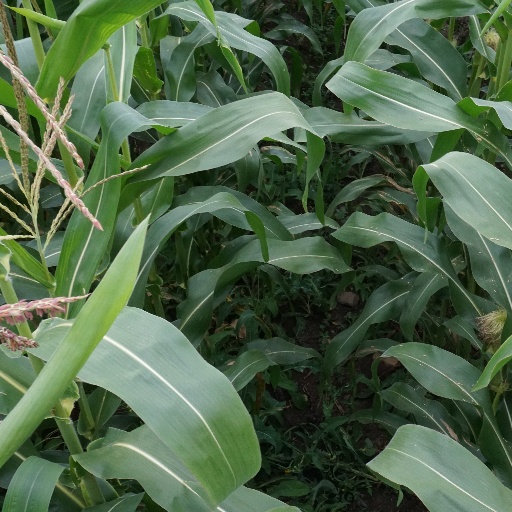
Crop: maize; corn